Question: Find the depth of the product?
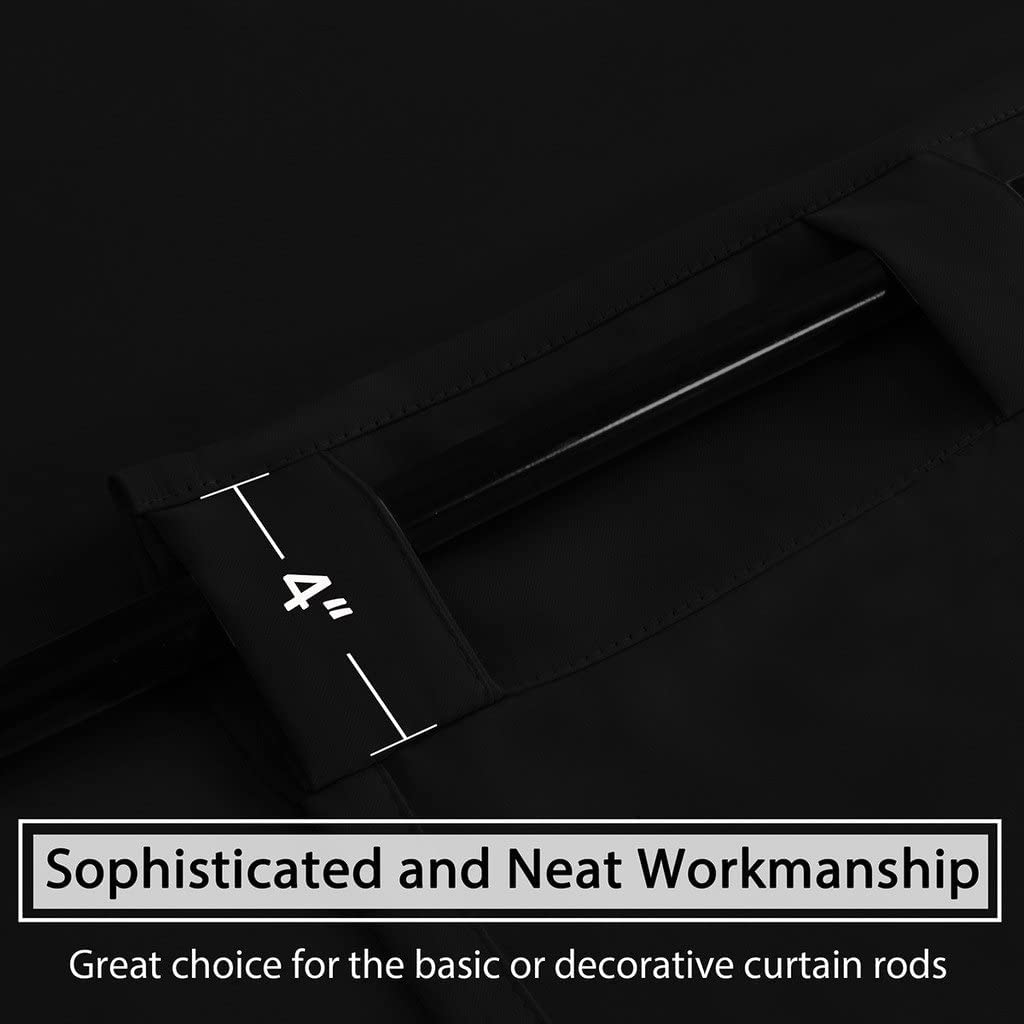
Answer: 4.0 inch